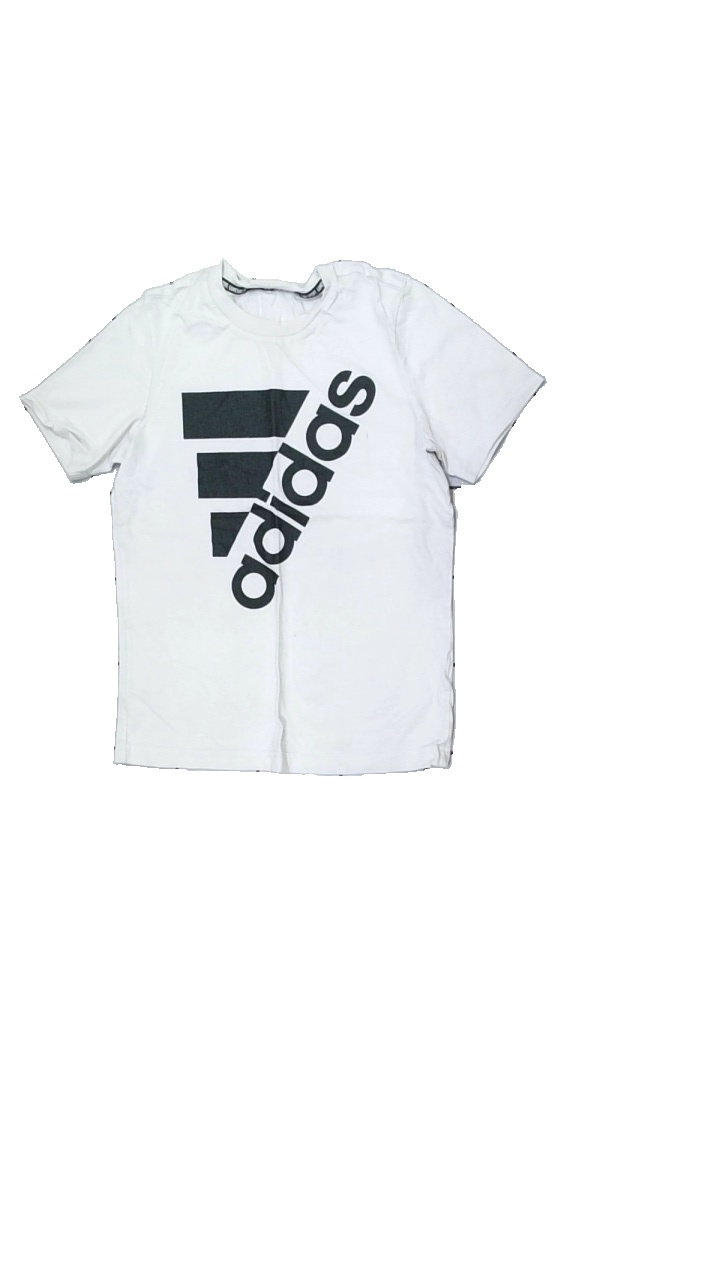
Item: T-shirt (Children)
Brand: Missing
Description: vit t-shirt med logga fram, missfärgad
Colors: Black, White
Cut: Regular
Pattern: Other
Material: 100% cotton
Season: All
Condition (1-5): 2
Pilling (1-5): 2
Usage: Export
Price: <50